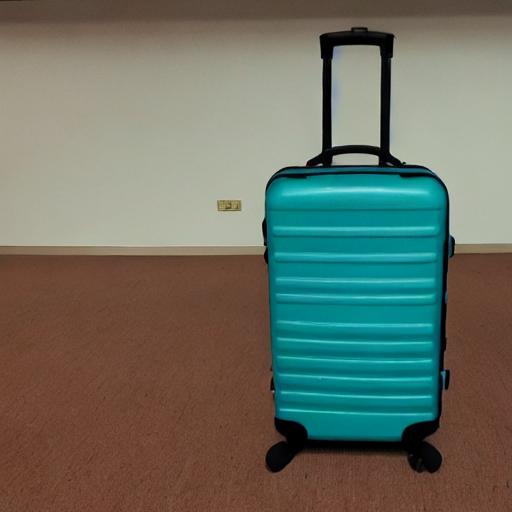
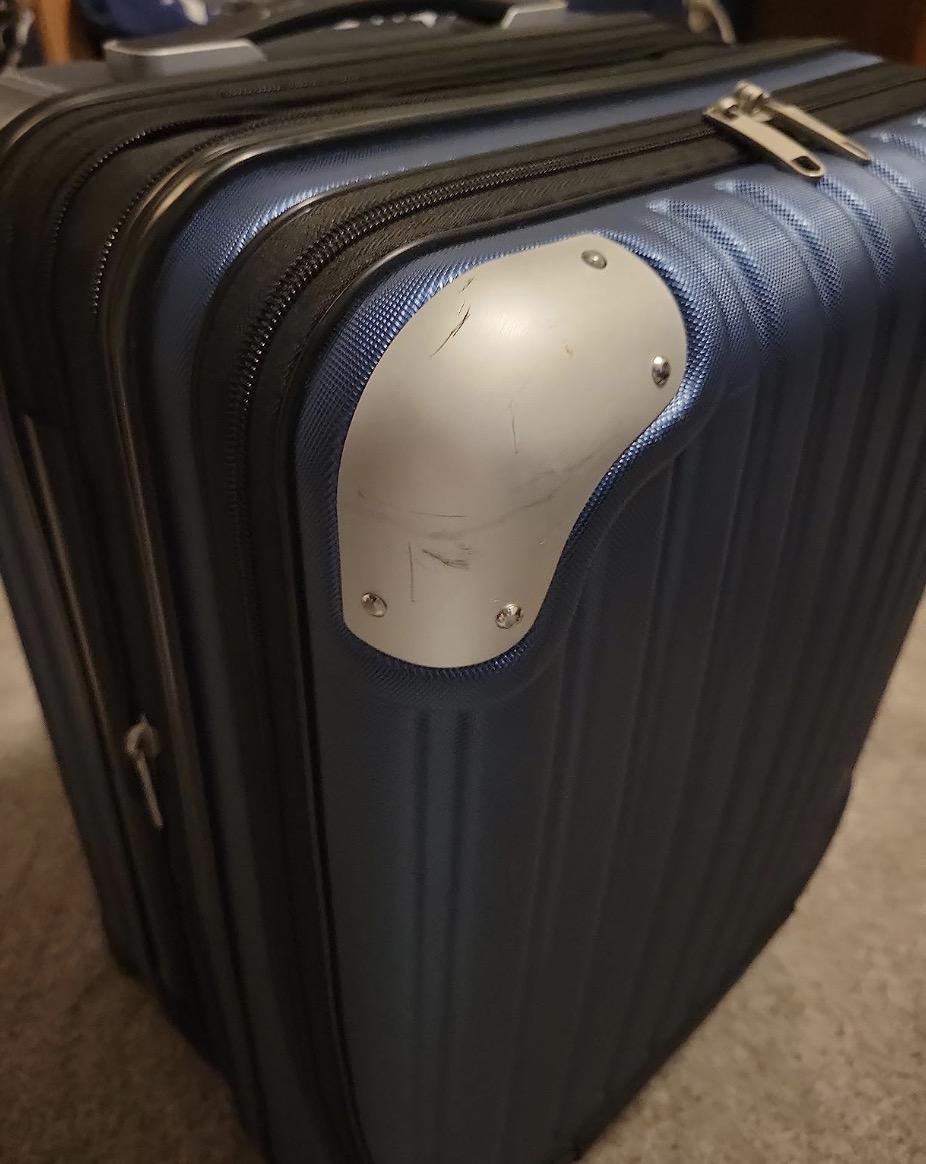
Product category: items_tea
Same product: no